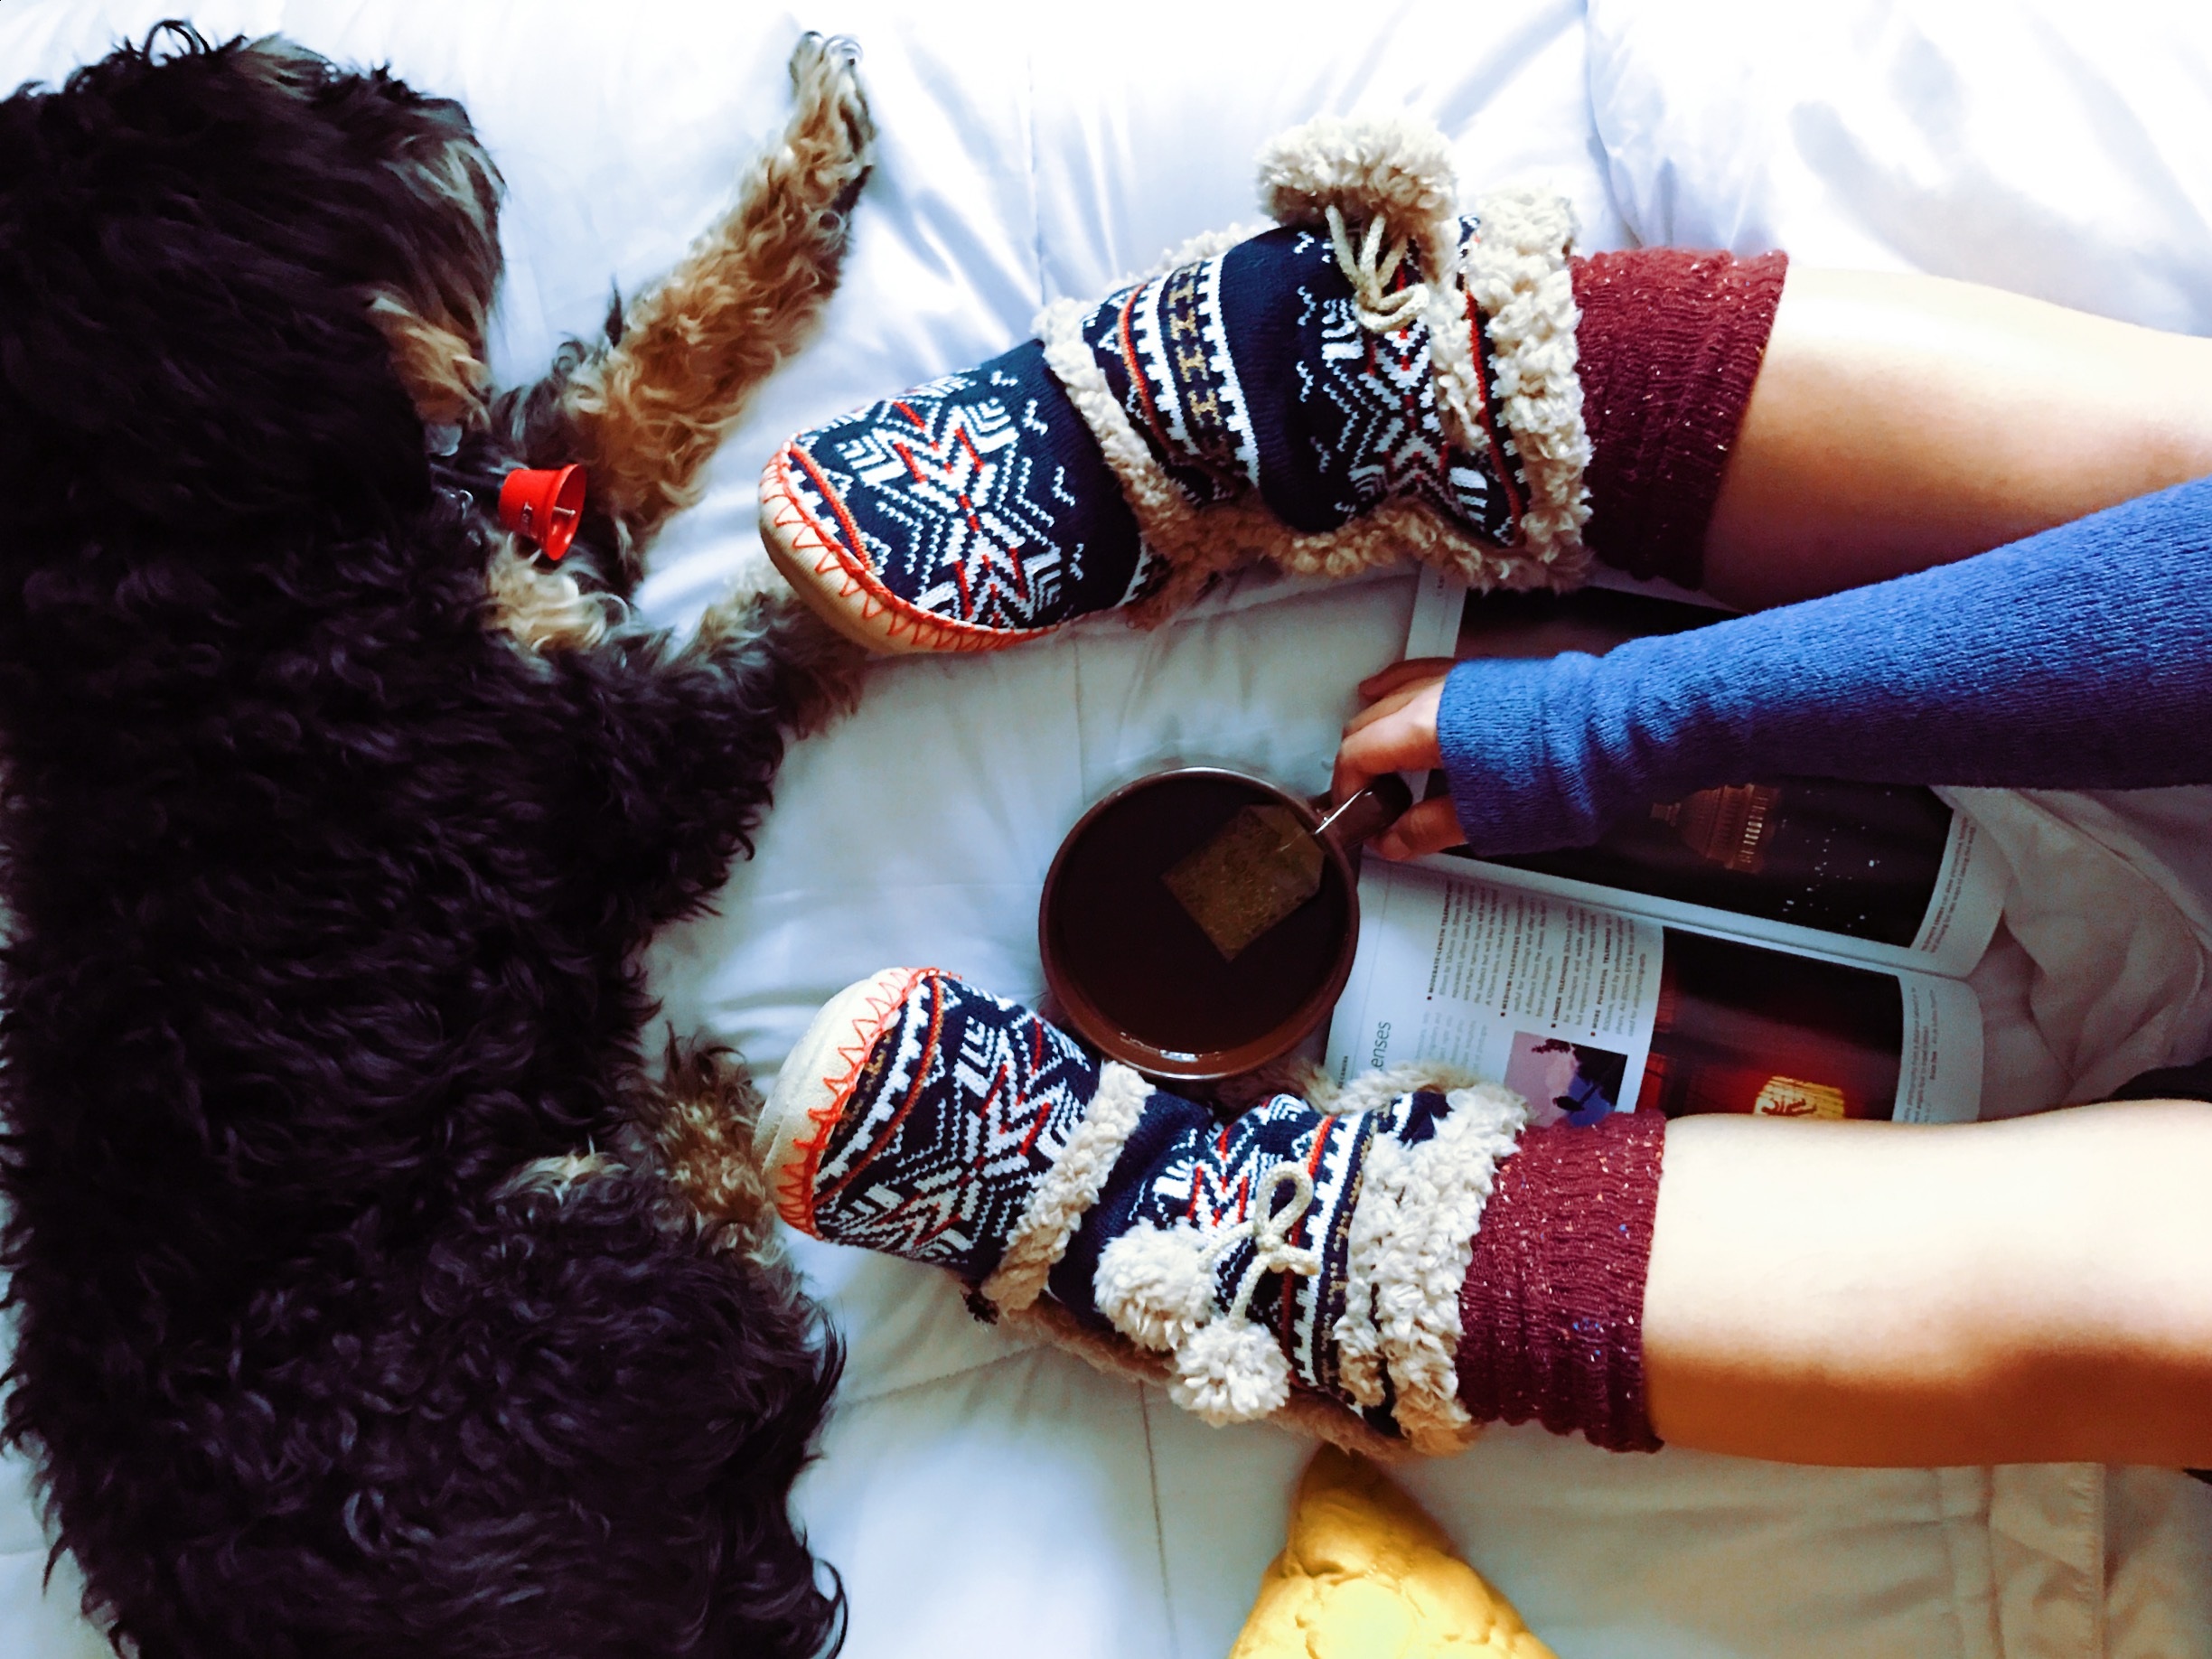
hand, book, warm, tea, fall, dog, animal, cup, pet, pattern, color, cozy, drink, season, sweater, slipper, overhead, textile, design, boots, furry, socks, fall season